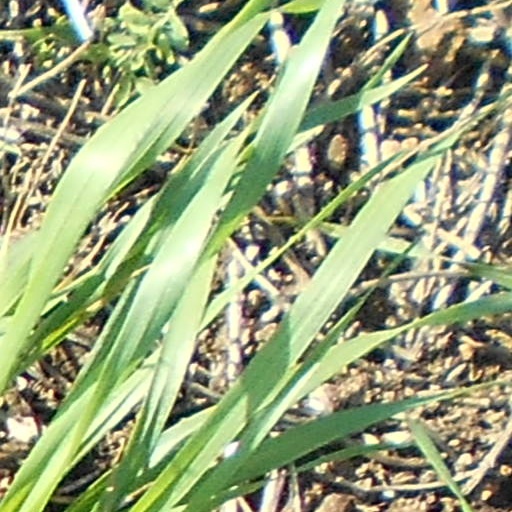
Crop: wheat